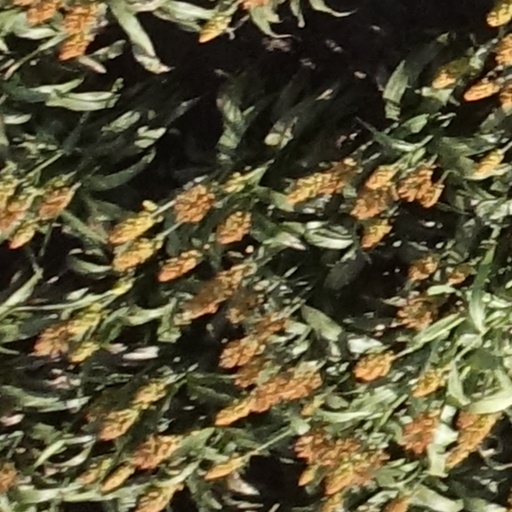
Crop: sorghum